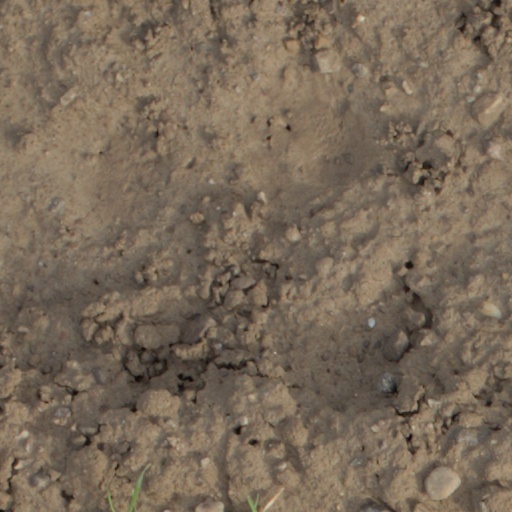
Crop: wheat